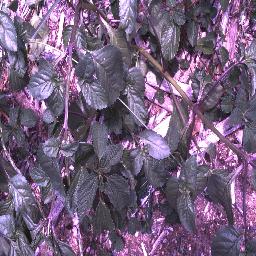
Label: snake_weed